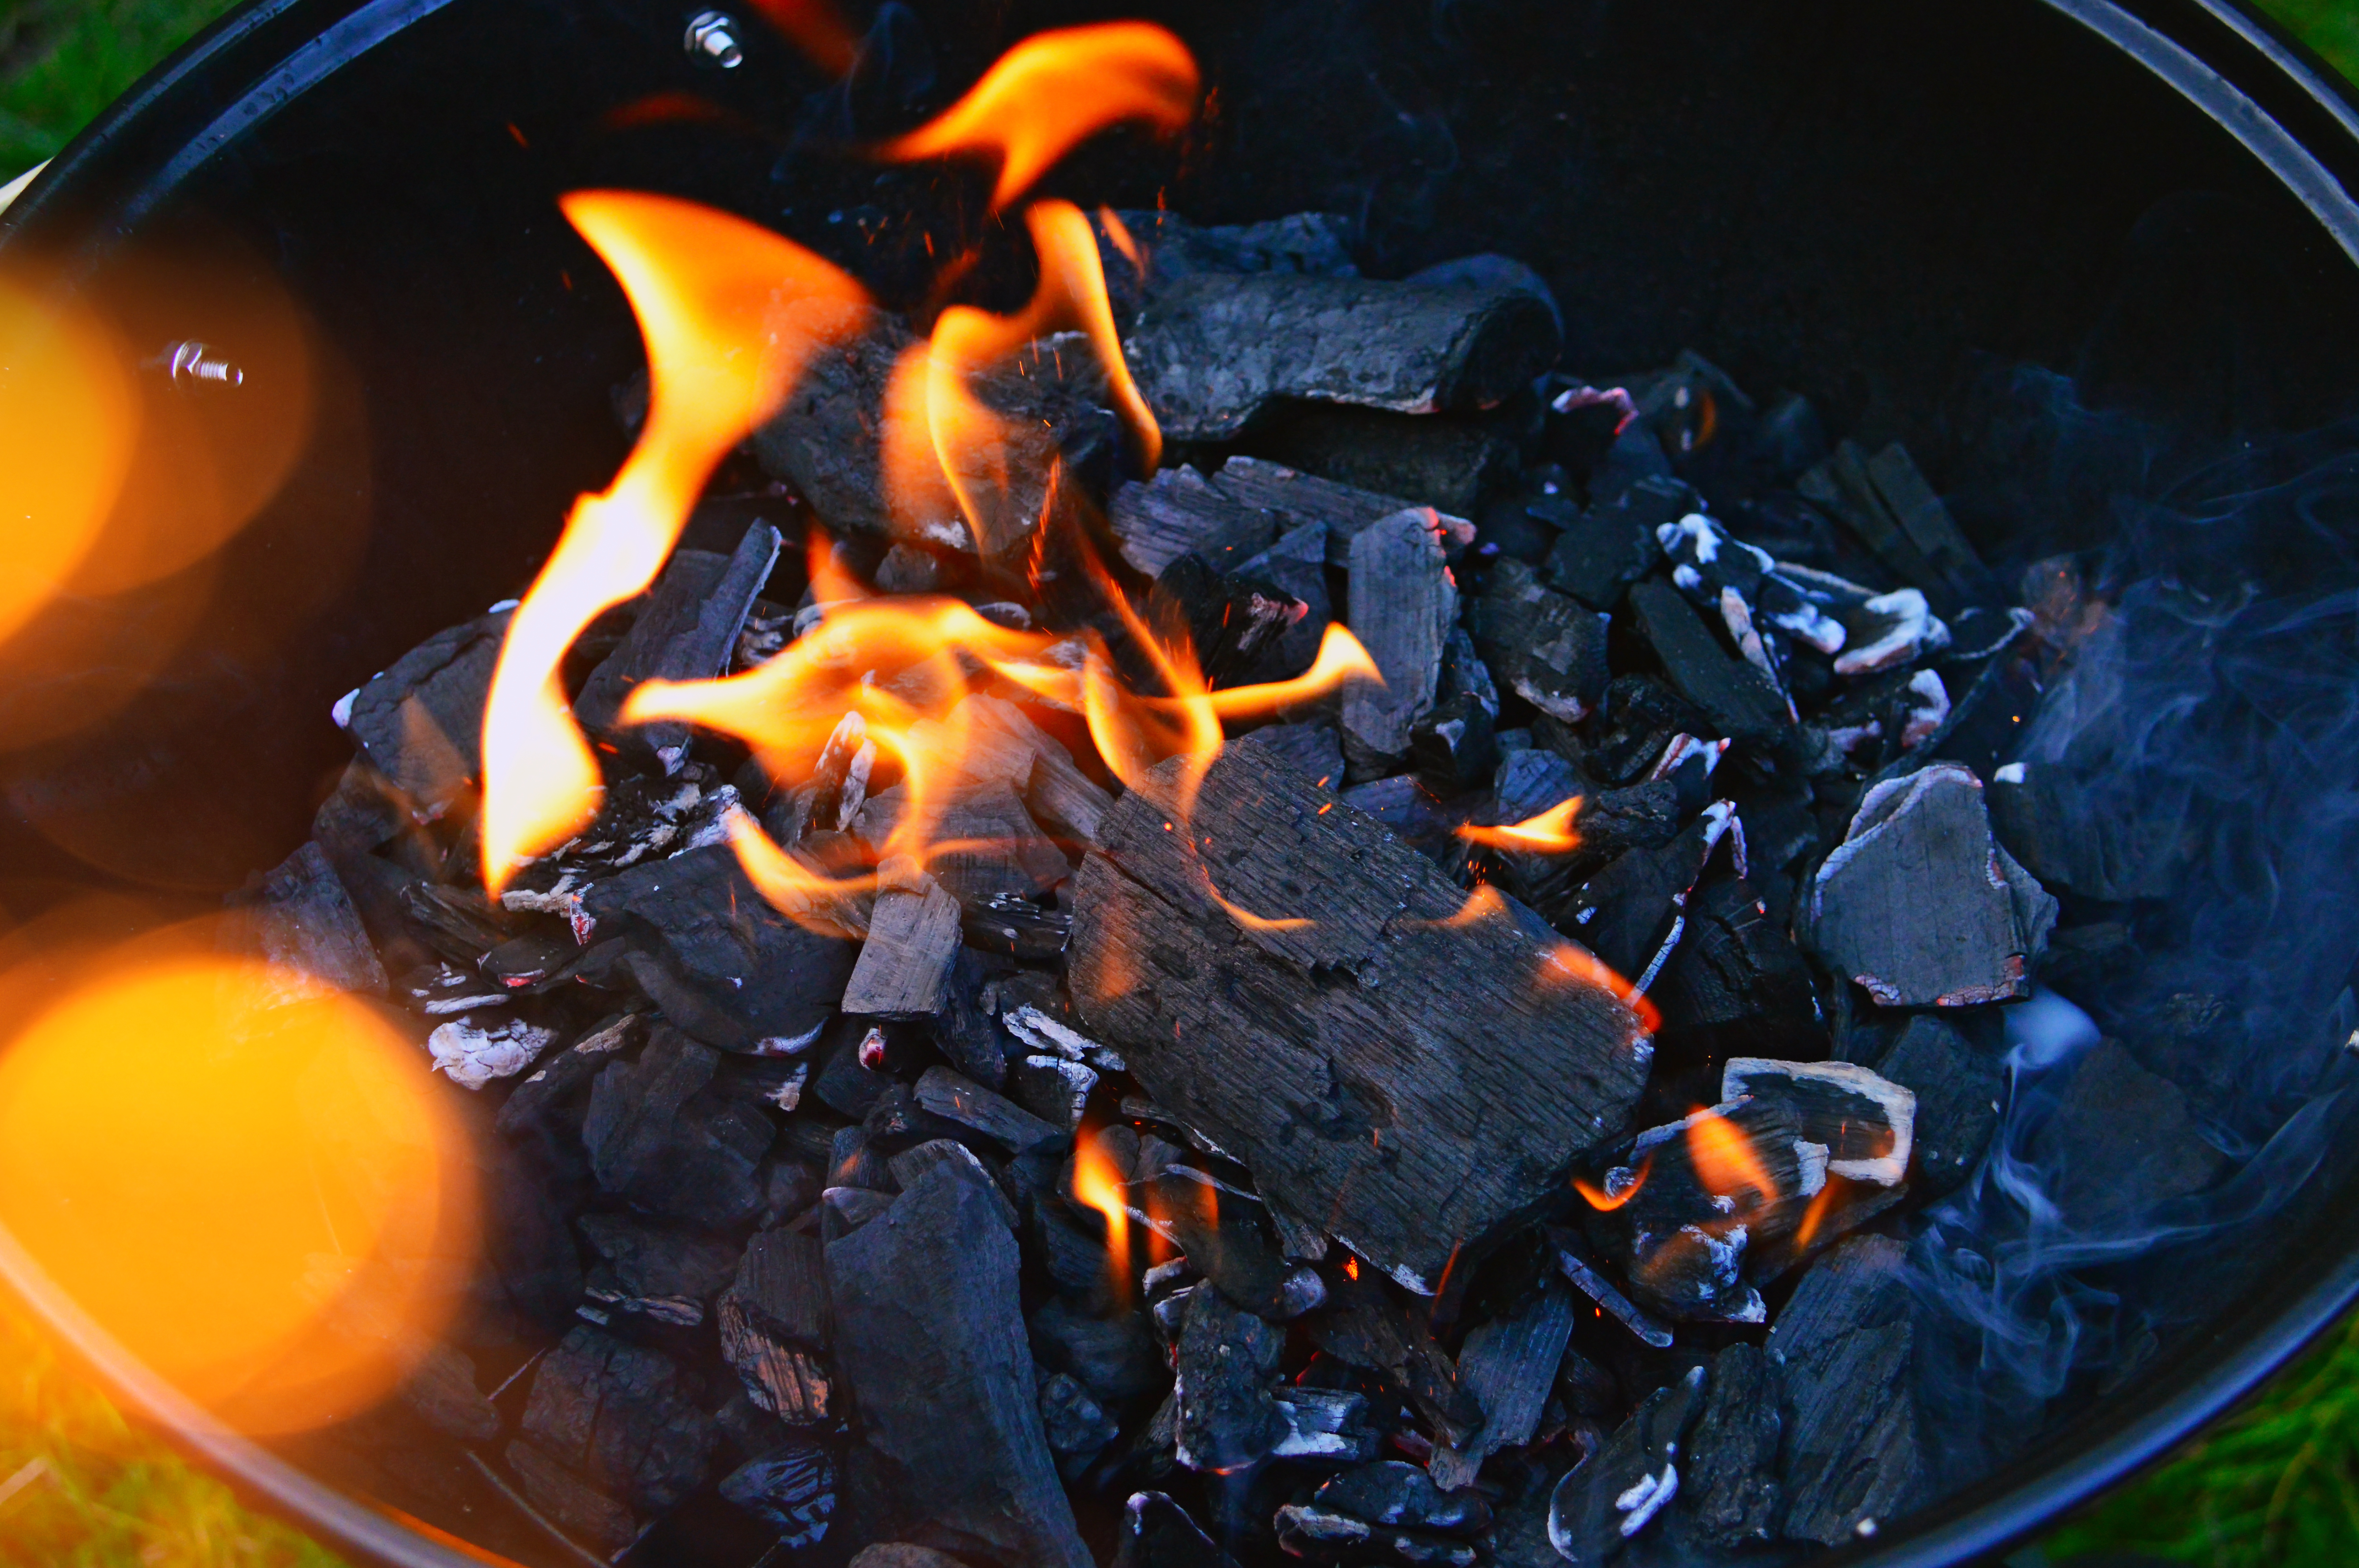
grill, barbecue, fire, charcoal, garden, hot, food, picnic, grilling, background, summer, cookout, flame, heat, burning, cooking, coal, party, black, smoke, outdoors, empty, flames, campfire, animal source foods, meat, outdoor grill